Sandy Hook Pilots

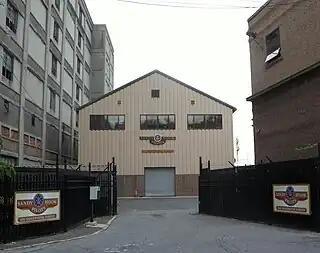
Sandy Hook Pilots Association Staten Island headquarters

The Sandy Hook pilots have been piloting ships in the New York Harbor for over 300 years and can be traced back to 1694. The group of men and women ensure safe passage for ships going through The Narrows, which is one of the entrances into the harbors of the Port of New York and New Jersey.